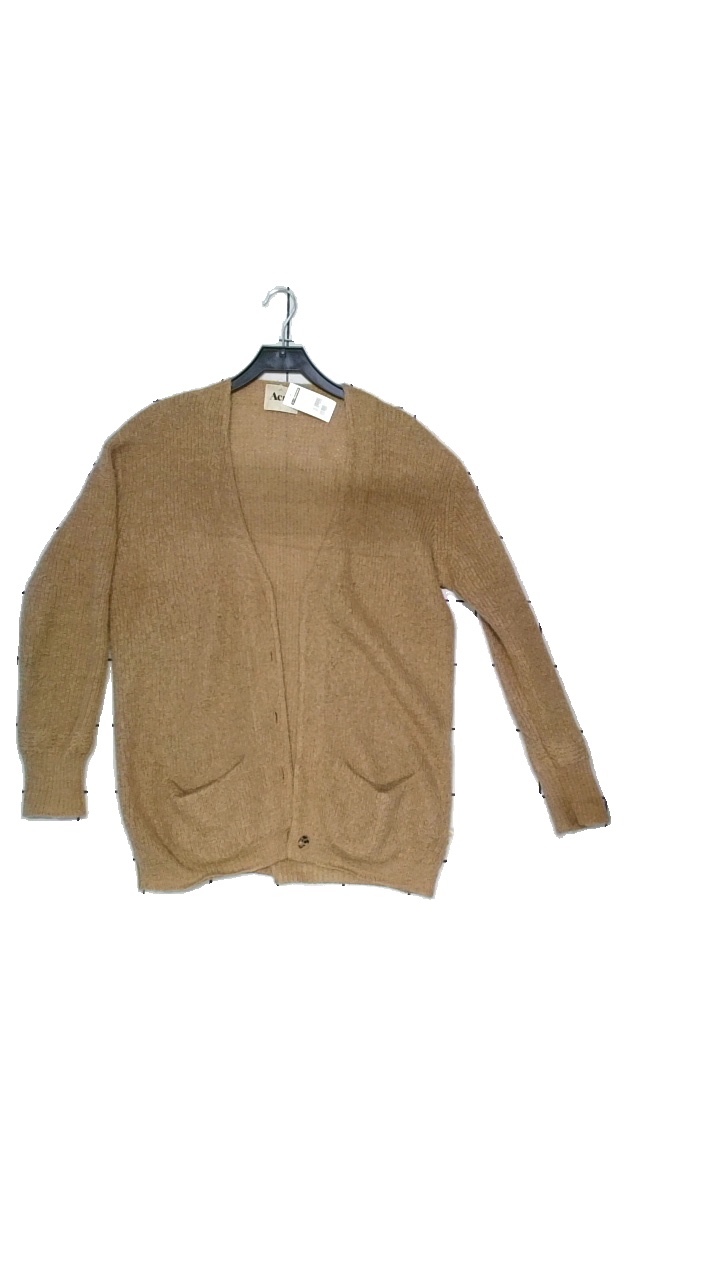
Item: Cardigan (Ladies)
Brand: Acne
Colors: Brown, Beige
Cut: Regular, Tight, Long
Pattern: Embroidered
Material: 47% MOHAIR, 3% wool, 50% polyamide
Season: Winter
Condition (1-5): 4
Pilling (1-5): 3
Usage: Reuse
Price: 100-150